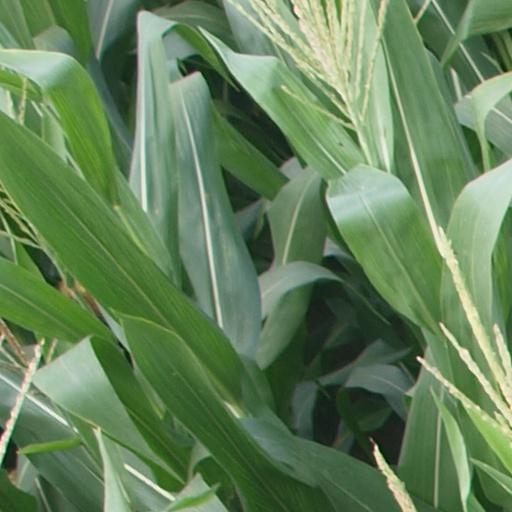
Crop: maize; corn